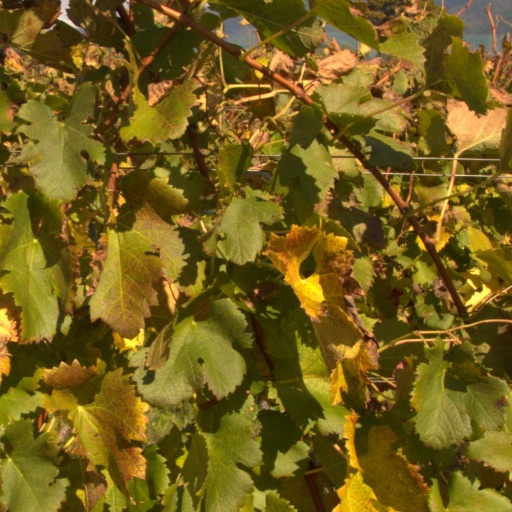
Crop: grape